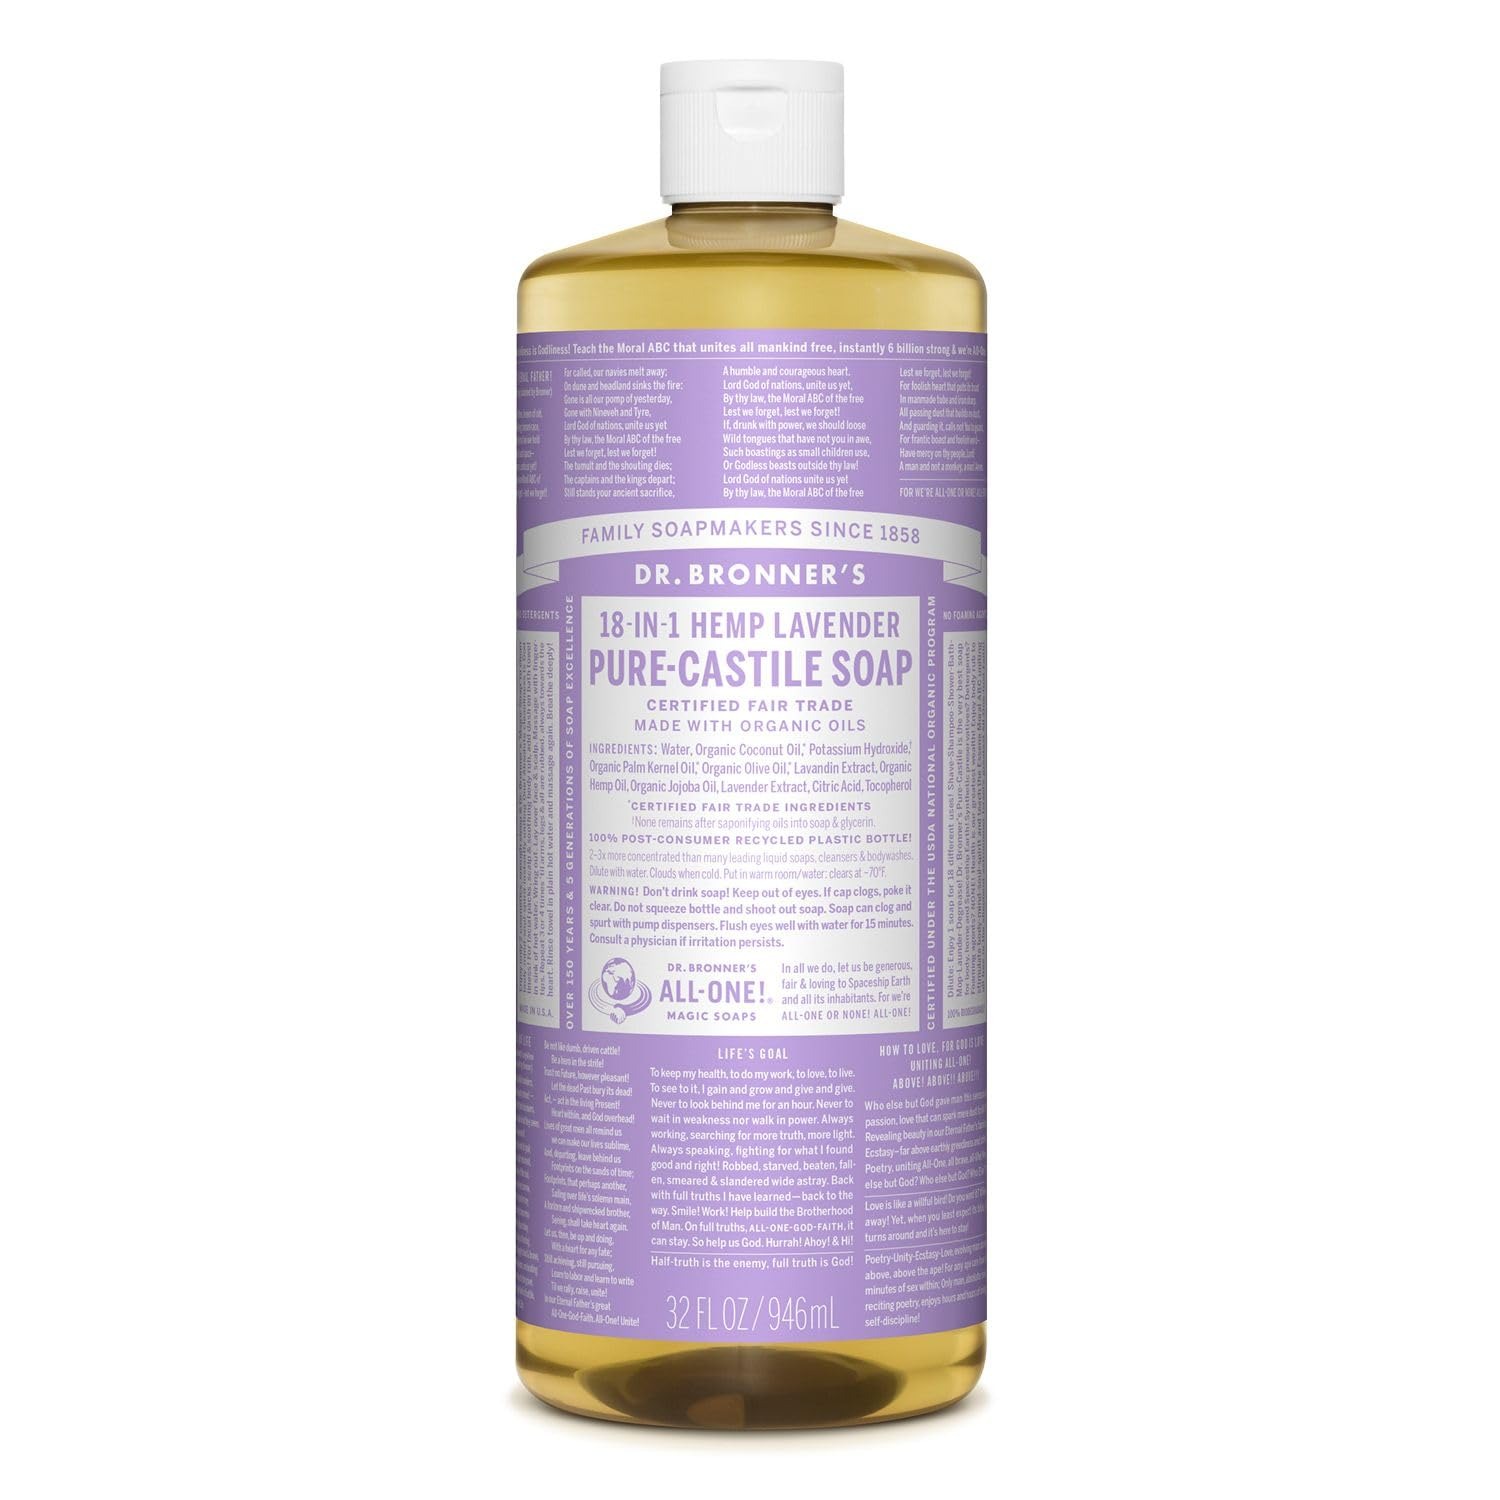
Item Name: Dr. Bronner's Fair Trade and Organic Castile Liquid Soap, Lavender, 32 Ounce
Bullet Point: Dr. Bronner's fair trade and organic castile liquid soap, lavender, 32 ounce
Value: 32.0
Unit: Ounce

Price: 16.99